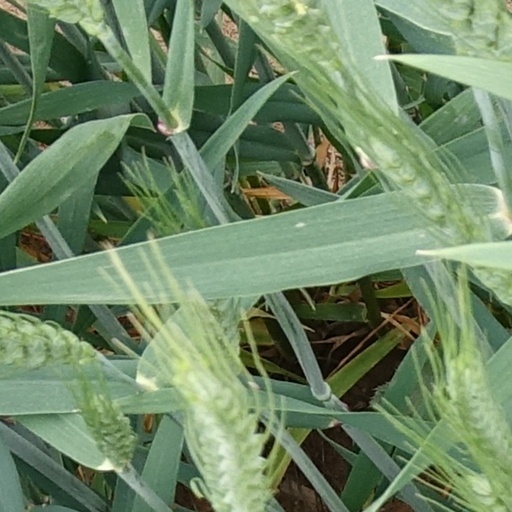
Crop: wheat